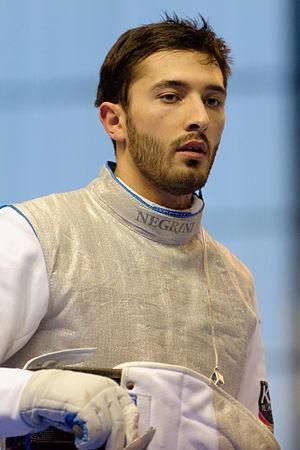
Giorgio Avola durant son 1/4 de finale du Challenge international de Paris 2013 contre Andrea Cassarà.
Giorgio Avola, né le 8 mai 1989 à Modica, est un escrimeur italien pratiquant le fleuret.